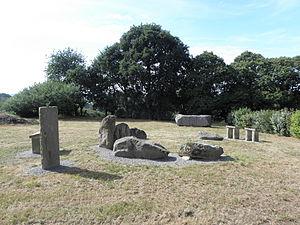
Hemicycle mégalithique dit Les Tombes, sis commune de Saint-Broladre (35).
Le Champ des Tombes est une construction mégalithique de type indéterminé situé à Saint-Broladre dans le département français d'Ille-et-Vilaine.